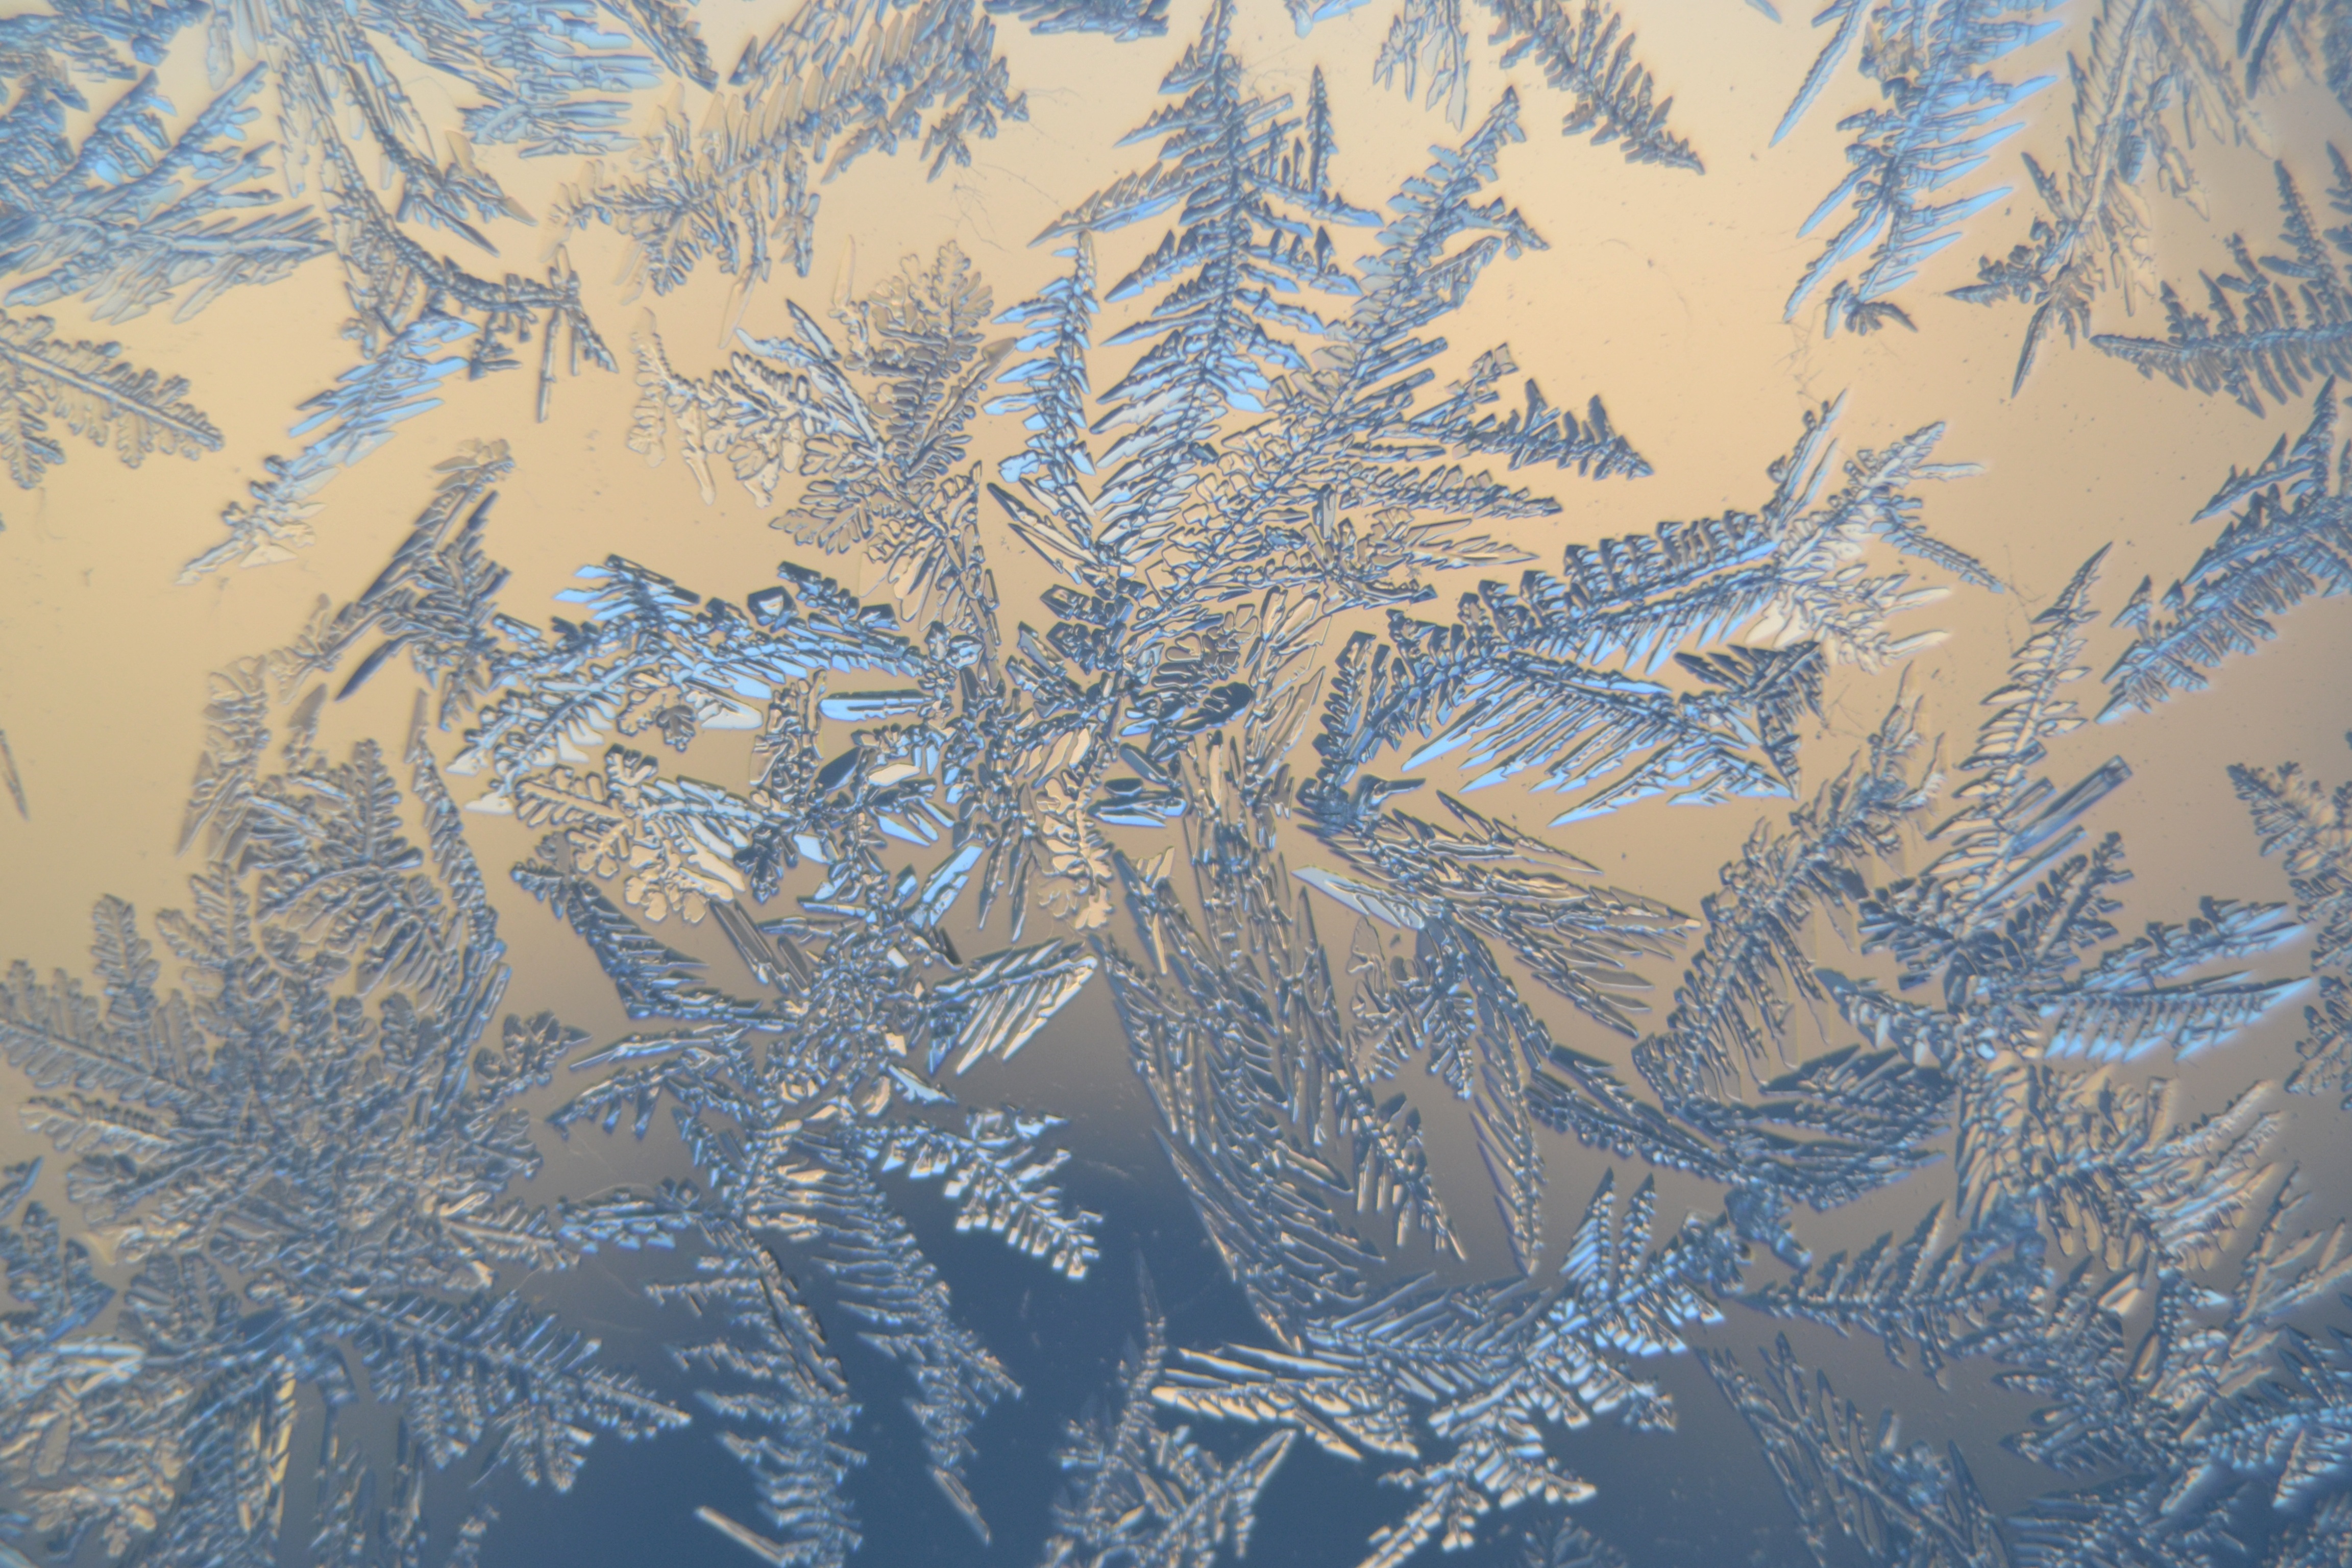
tree, branch, snow, winter, leaf, frost, ice, macro, frozen, season, frosty, freezing, snow crystals, woody plant